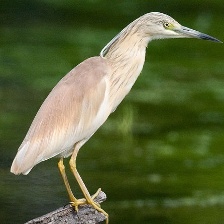
Species: SQUACCO HERON
Scientific name: ARDEOLA RALLOIDES
ImageNet parent category: little_blue_heron